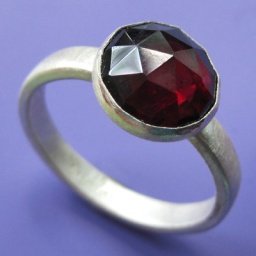
10mm rose cut garnet in sterling silver